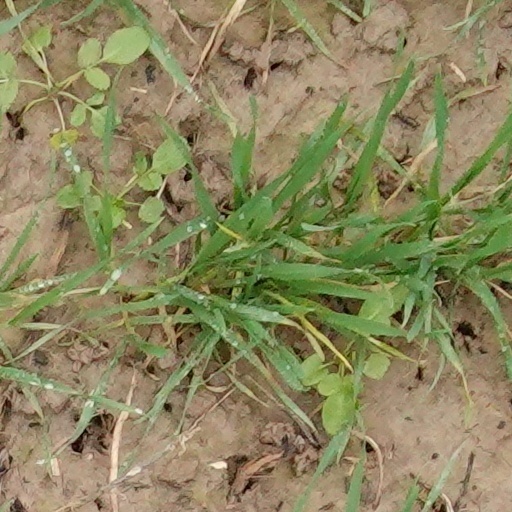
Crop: wheat